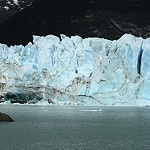
Label: glacier